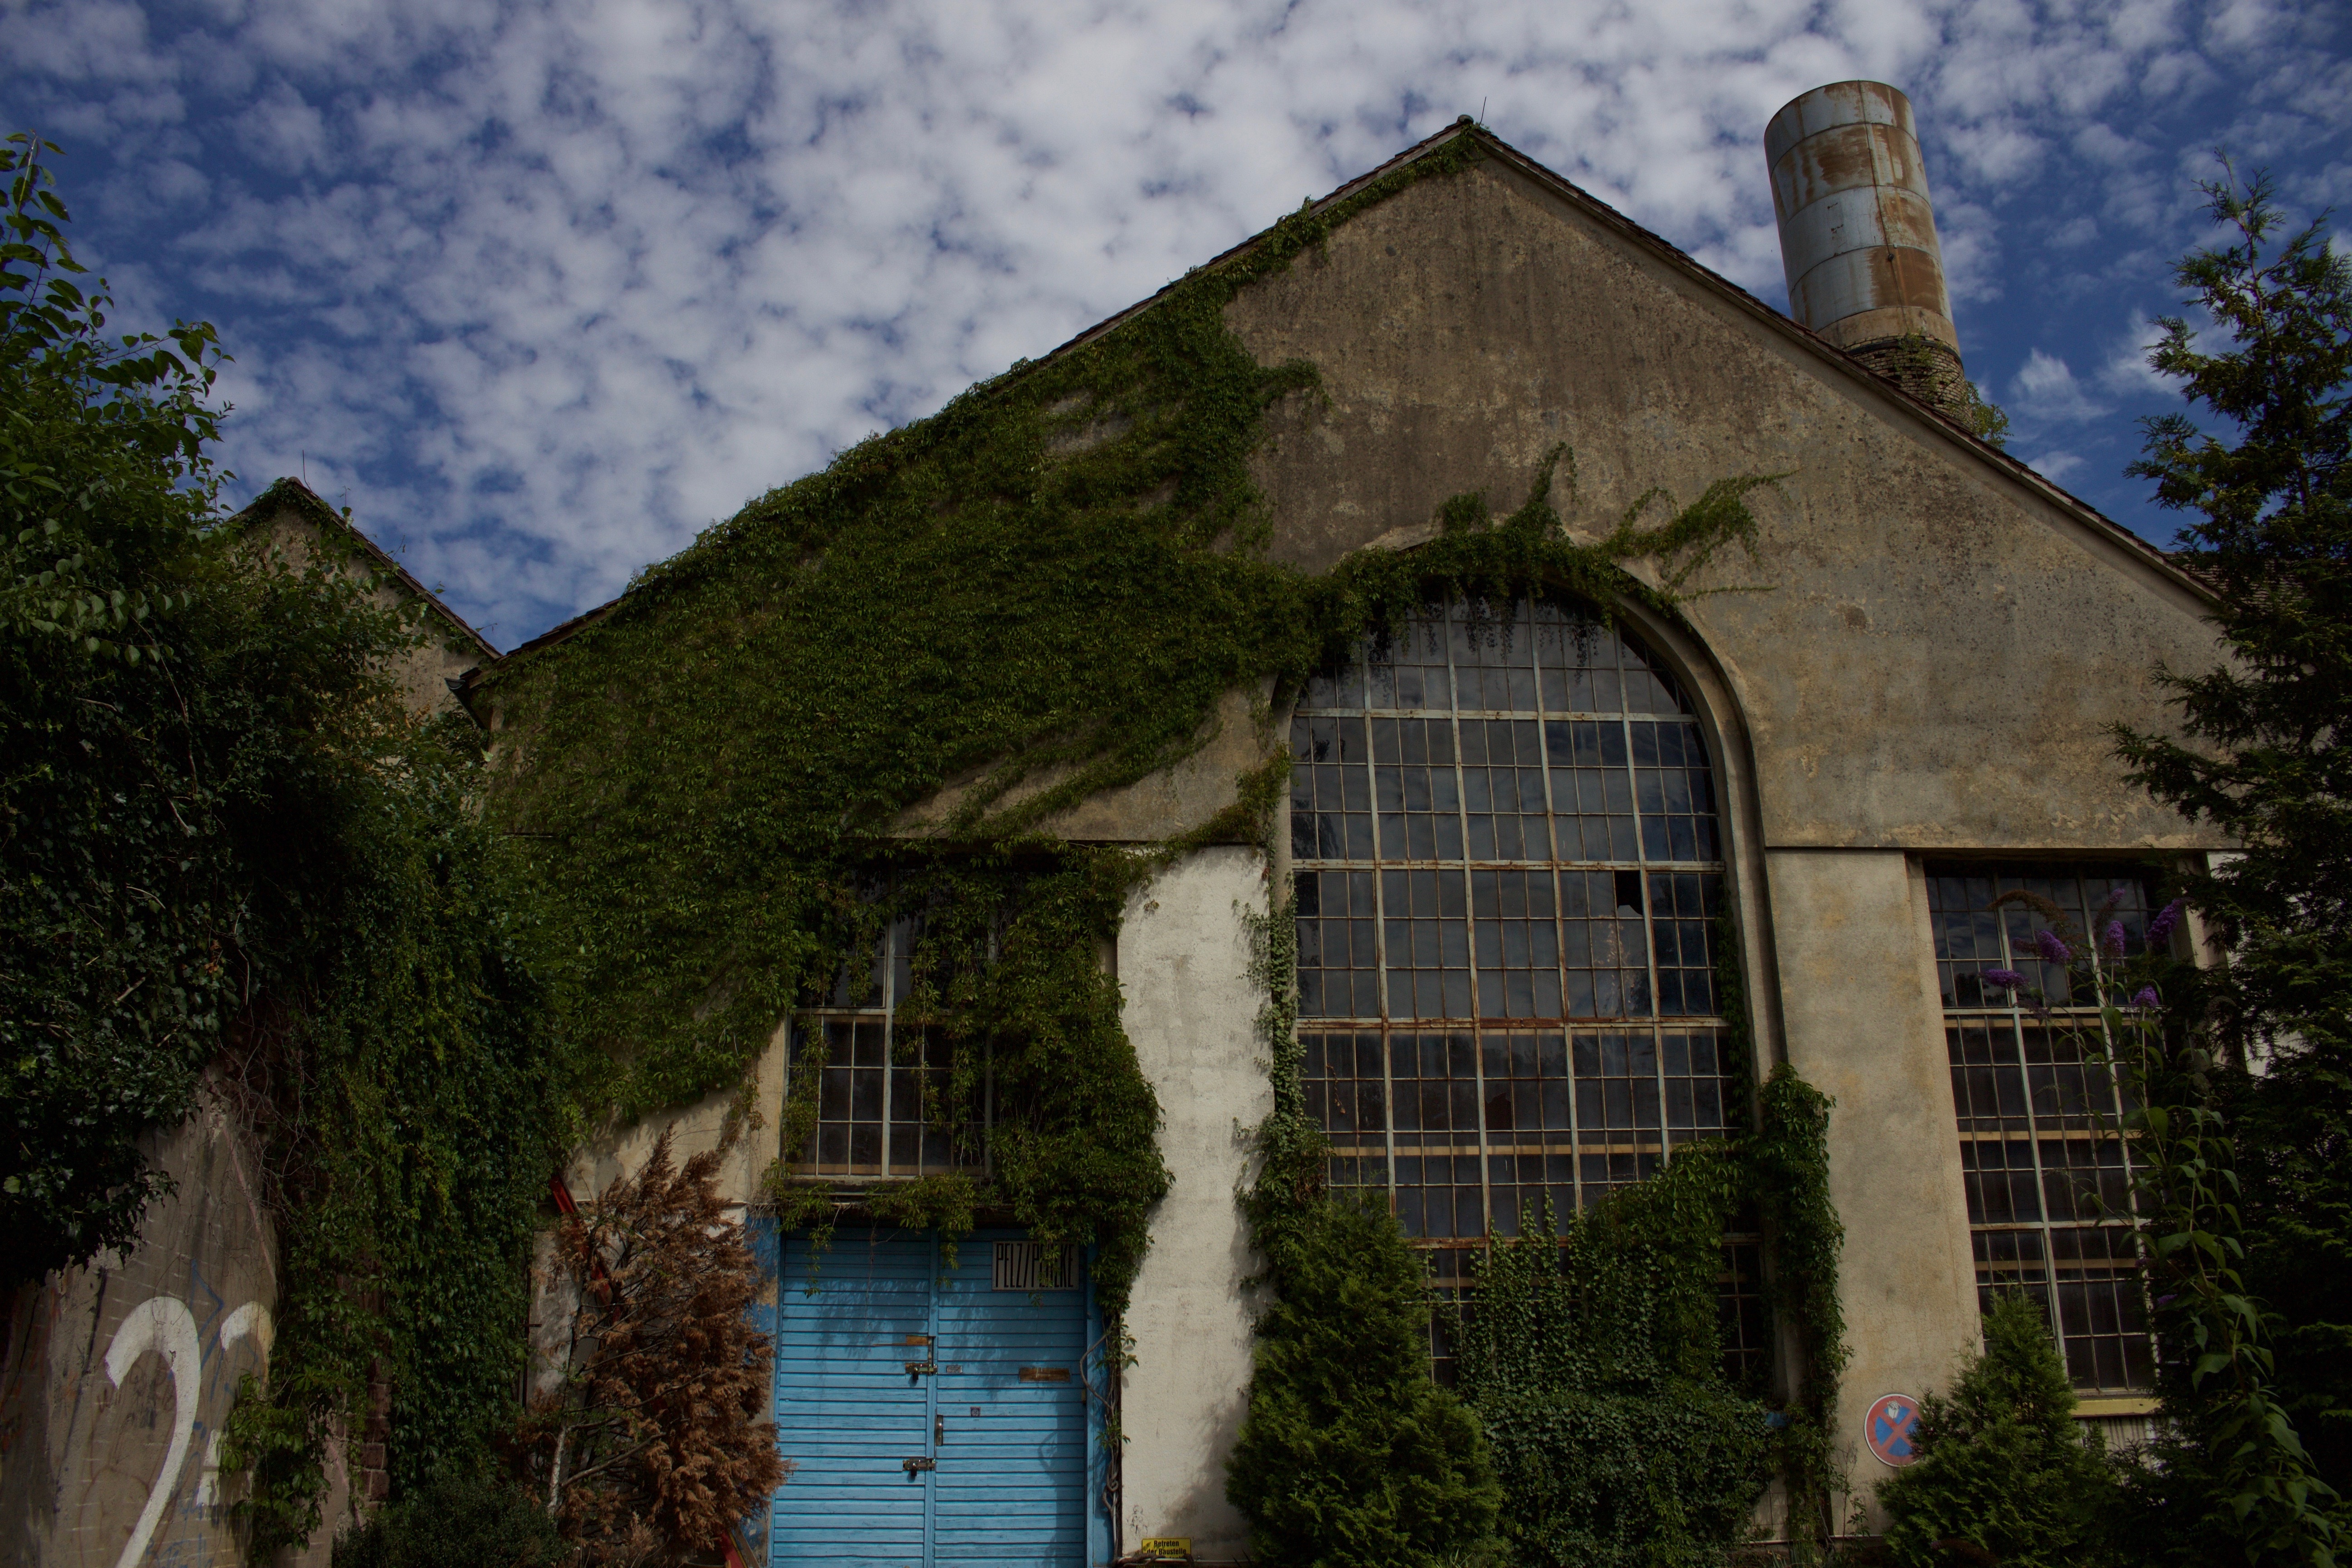
architecture, sky, mansion, house, building, chateau, old, home, underground, cottage, fireplace, facade, church, chapel, ruin, waterway, place of worship, clouds, dump, estate, rural area